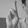
ASL letter: R